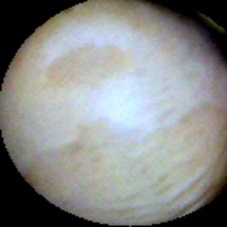
Label: Intact